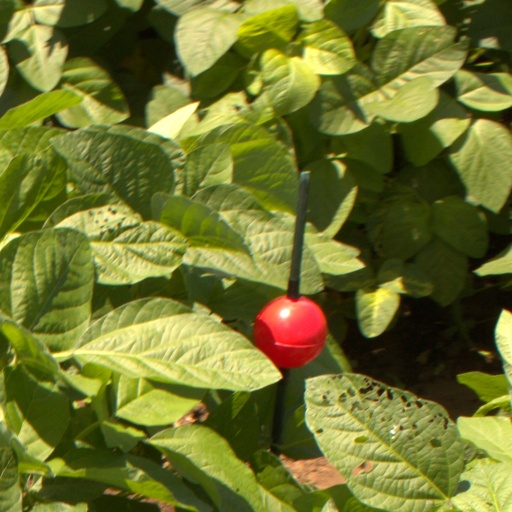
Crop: soybean